Ann London Scott

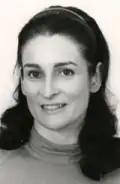

Ann London Scott (July 29, 1929 – February 17, 1975) was an American feminist. She founded the Buffalo chapter of the National Organization for Women (NOW). As legislative vice president of the national organization in the early 1970s, she led the effort to ratify the Equal Rights Amendment. She was also a poet, translator, and English professor at the State University of New York at Buffalo (UB).